Lena Granhagen

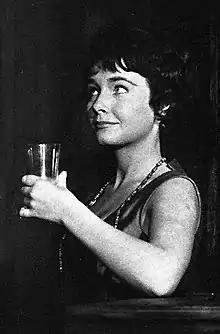
Granhagen in 1959

Karin Anna-Lena Granhagen (born 7 January 1938) is a Swedish actress and singer. She has appeared in 40 films and television shows since 1958. She starred in the 1969 film "Made in Sweden", which won a Silver Bear award at the 19th Berlin International Film Festival.